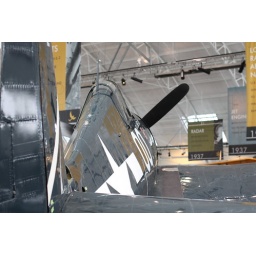
Flying Heritage Collection Fly Day May 22 2010 - Paul Allen's vintage airplane museum, many in flying order